Women's suffrage in Illinois

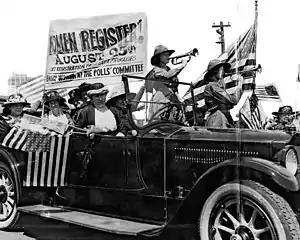

Women's suffrage began in Illinois began in the mid-1850s. The first women's suffrage group was formed in Earlville, Illinois, by the cousin of Susan B. Anthony, Susan Hoxie Richardson. After the Civil War, former abolitionist Mary Livermore organized the Illinois Woman Suffrage Association (IWSA), which would later be renamed the Illinois Equal Suffrage Association (IESA). Frances Willard and other suffragists in the IESA worked to lobby various government entities for women's suffrage. In the 1870s, women were allowed to serve on school boards and were elected to that office. The first women to vote in Illinois were 15 women in Lombard, Illinois, led by Ellen A. Martin, who found a loophole in the law in 1891. Women were eventually allowed to vote for school offices in the 1890s. Women in Chicago and throughout Illinois fought for the right to vote based on the idea of no taxation without representation. They also continued to expand their efforts throughout the state. In 1913, women in Illinois were successful in gaining partial suffrage. They became the first women east of the Mississippi River to have the right to vote in presidential elections. Suffragists then worked to register women to vote. Both African-American and white suffragists registered women in huge numbers. In Chicago alone 200,000 women were registered to vote. After gaining partial suffrage, women in Illinois kept working towards full suffrage. The state became the first to ratify the Nineteenth Amendment, passing the ratification on June 10, 1919. The League of Women Voters (LWV) was announced in Chicago on February 14, 1920.